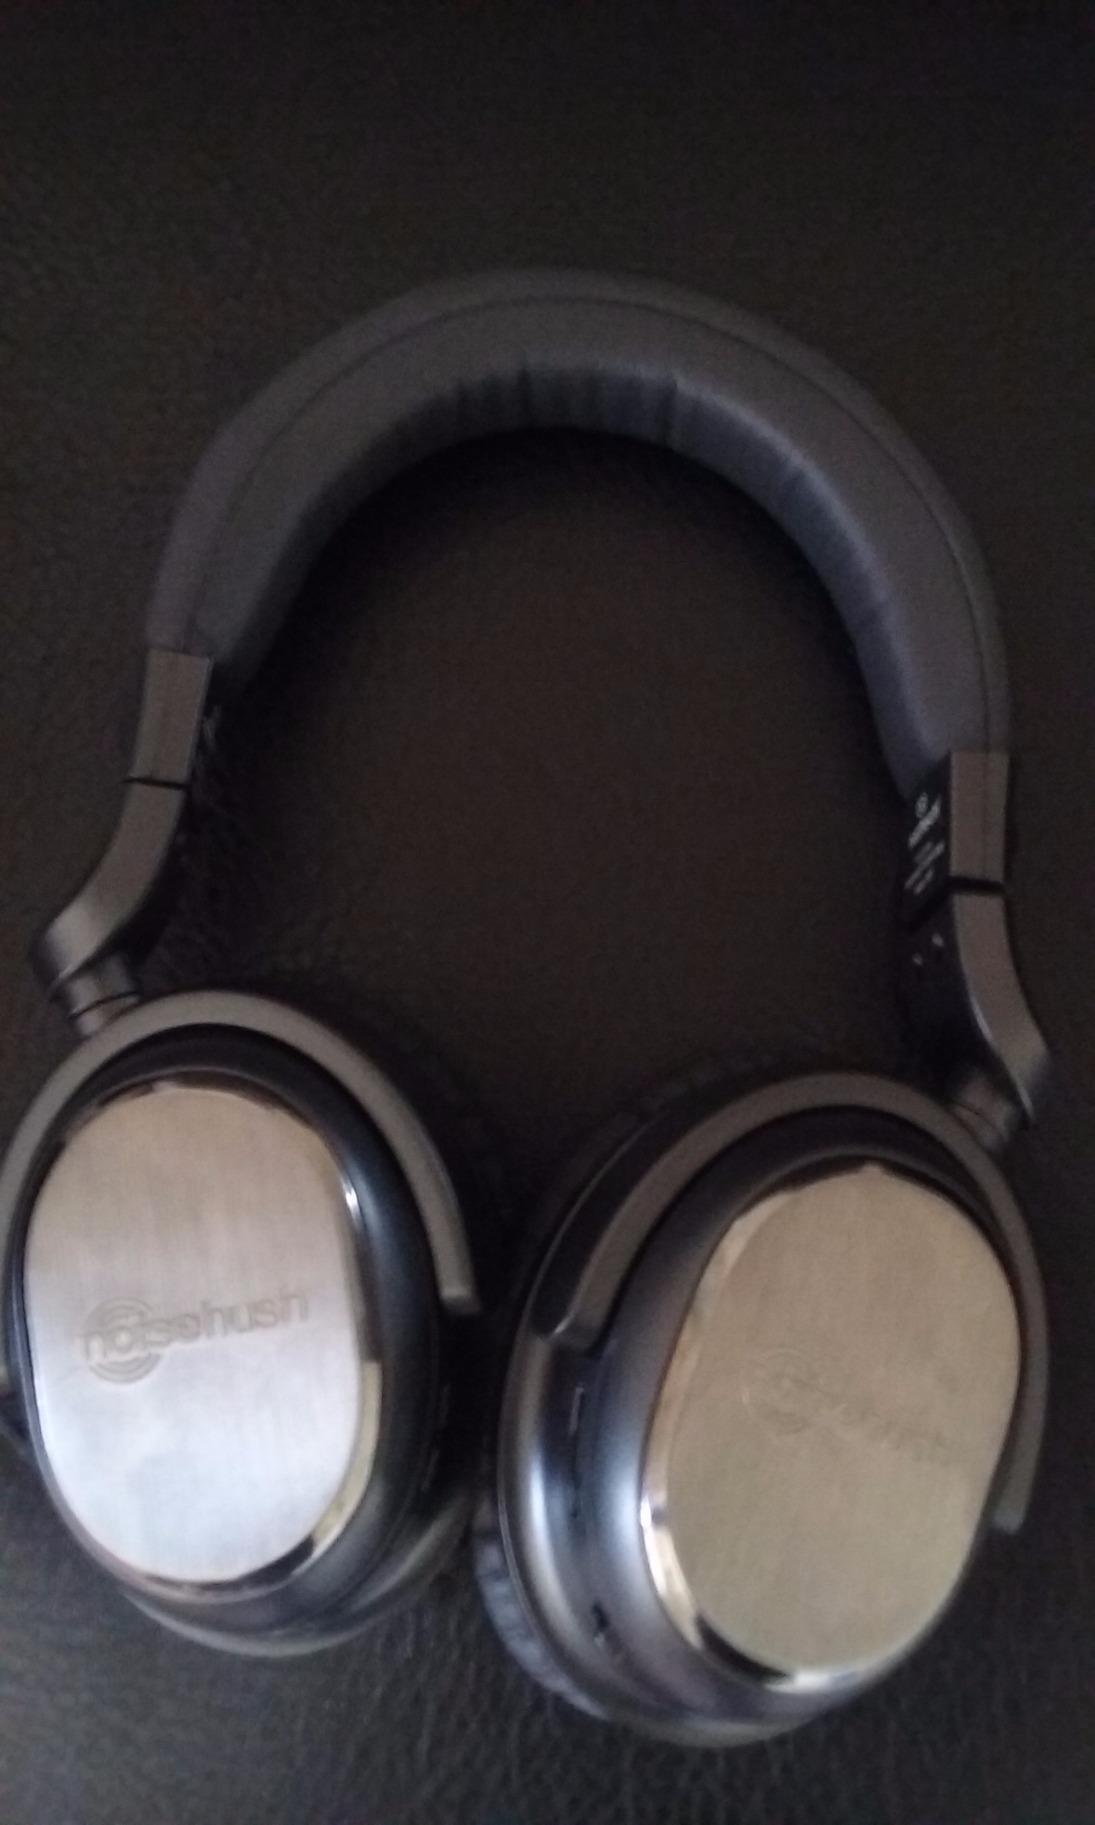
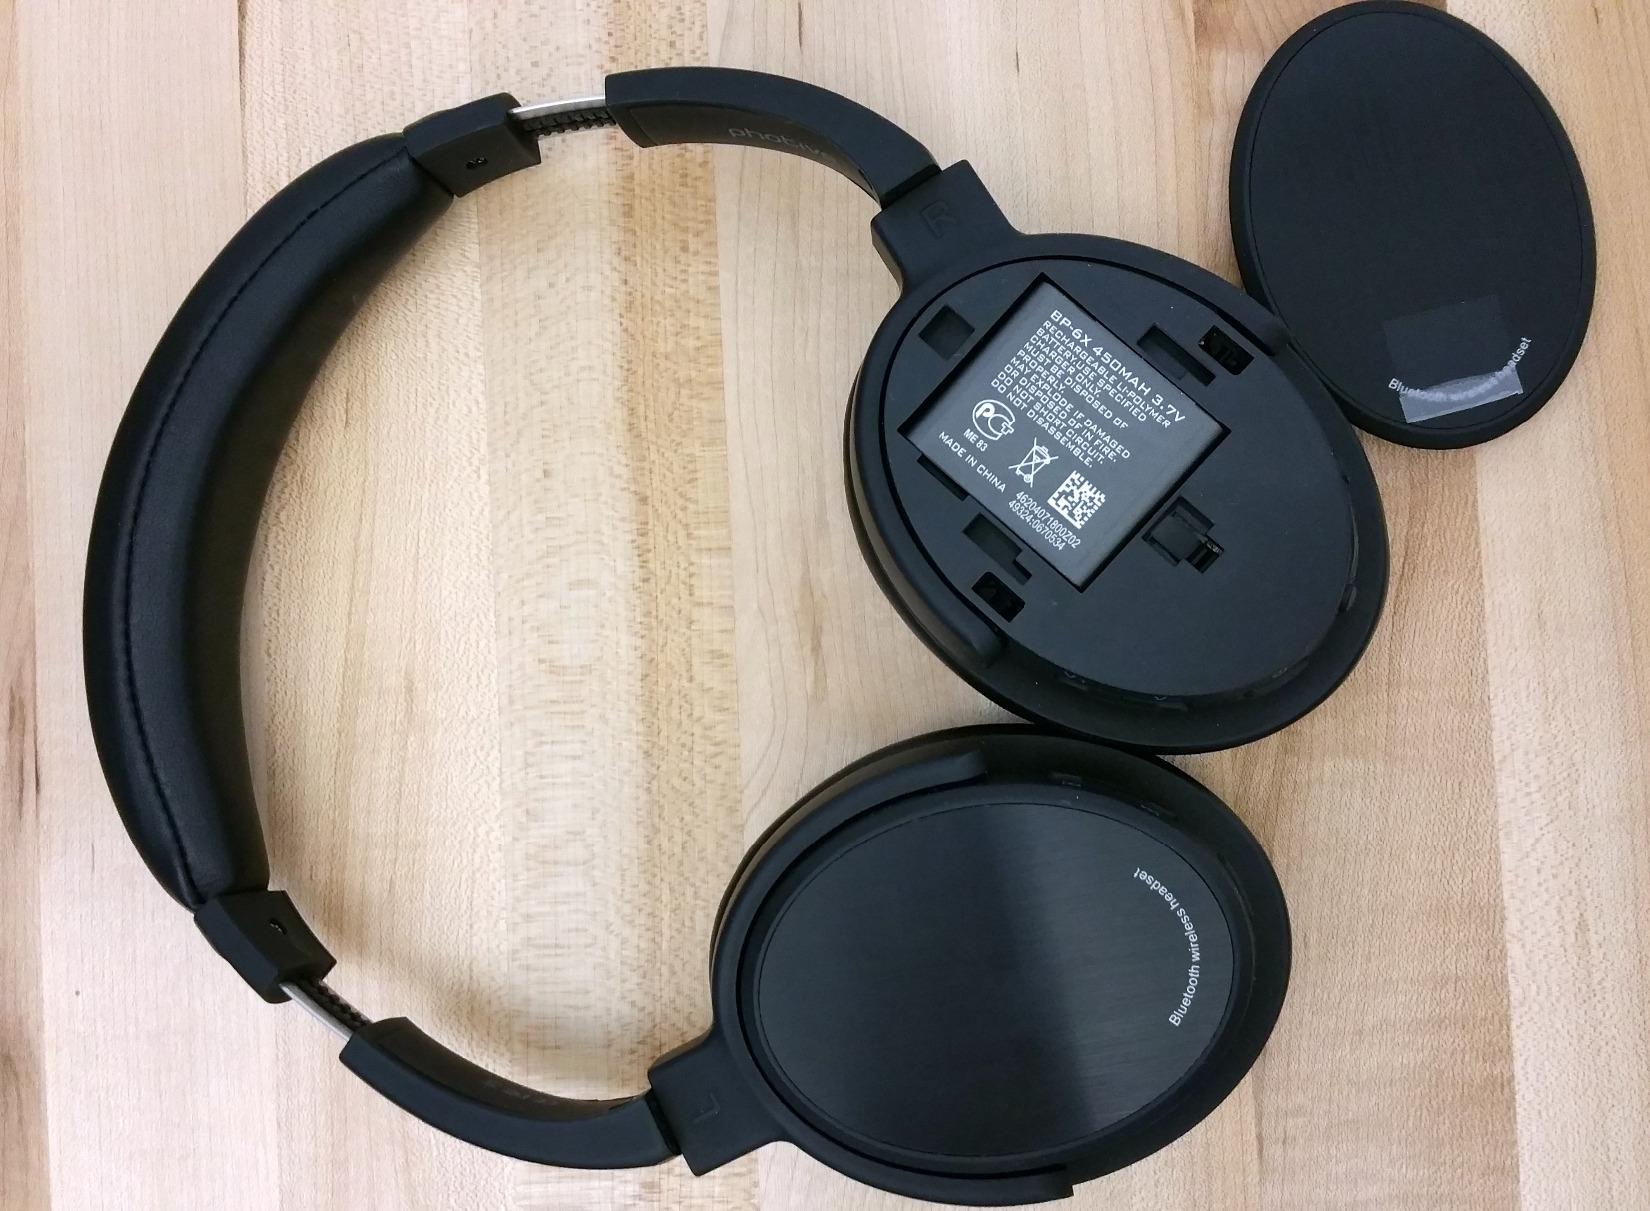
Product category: headphones
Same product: no